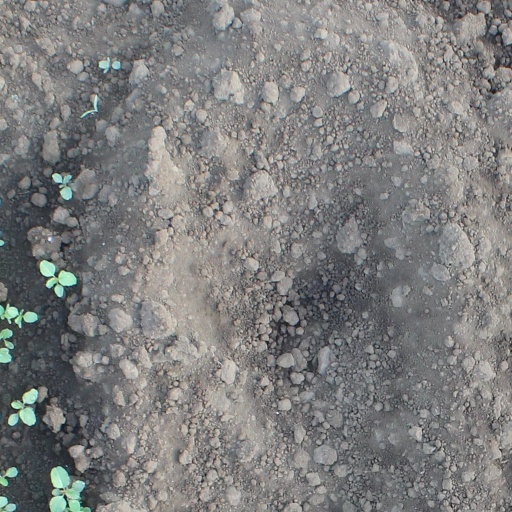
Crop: soybean